The Neverending World Tour

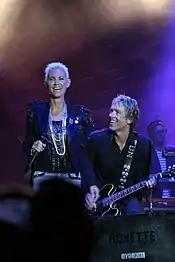
Fredriksson, Gessle and Clarence Öfwerman performing at Marknadsplatsen in Halmstad, Sweden on 14 August 2010.

Neal McClimon of "The Hague Online" gave a positive review to their 18 November 2009 Night of the Proms performance at the Rotterdam Ahoy, saying that they were given the "warmest welcome of the night. The fact that [they] had to cancel their previous tour due to Marie Fredriksson's well-documented [illness] seemed to resonate with the audience, [and they were] greeted by a crowd that offered thanks, warmth and love." He contrasted Roxette with other acts performing on the tour, writing: "There was one thing that stood out for me as they sang: they looked to be having a lot of fun, and it [was] great to see a band actually looking as though they wanted to be there." "Time Out Dubai" said that the duo "put on a phenomenal performance" for their 20 May 2011 concert at the Dubai World Trade Centre, but said the show was spoiled by the poor acoustics at the venue. They were also disappointed by the "lacklustre" crowd and asked: "If you want to stand and stare at your BlackBerry, what's the point of buying a ticket?"